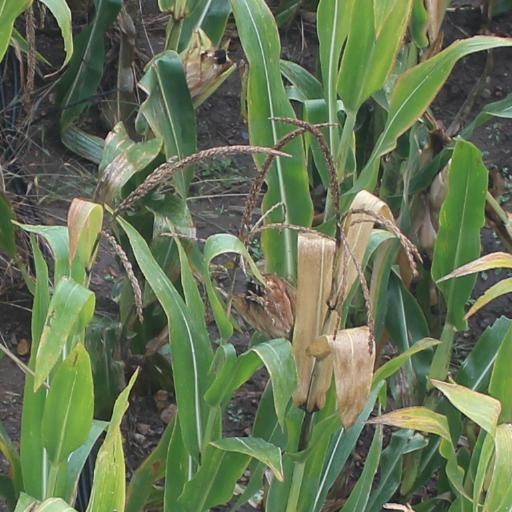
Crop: maize; corn